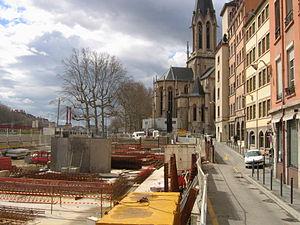
La place Benoît Crépu en travaux à Lyon (Rhône, France).
Le Vieux Lyon est le quartier médiéval et Renaissance de Lyon. Il est situé en bordure de Saône, au pied de la colline de Fourvière en rive droite de la Saône. C'est l'un des quartiers les plus vastes concernant cette période médiévale et Renaissance qui est encore resté intact jusqu'à nos jours.